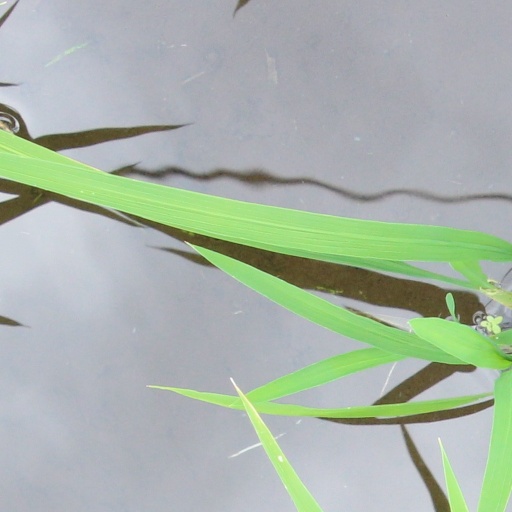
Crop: rice